Gault

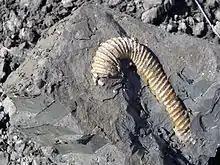
Hamitidae fossil in Gault Clay on a beach in Folkestone, Kent

Gault yields abundant marine fossils, including ammonites (such as "Hoplites", "Hamites", "Euhoplites", "Anahoplites", and "Dimorphoplites"), belemnites (such as "Neohibolites"), bivalves (such as "Birostrina" and "Pectinucula"), gastropods (such as "Anchura"), solitary corals, fish remains (including shark teeth), scattered crinoid remains, and crustaceans (such as the crab "Notopocorystes"). Terrestrial fossils that have been found at Gault include fossil wood, a dinosaur ("cf." "Acanthopholis"), and pterosaurs, including azhdarchoids, ornithocheirids, and the indeterminate pterodactyloid "Pterodactylus" "daviesii". Several pterosaur fossil remains from the overlying Cambridge Greensand may have been reworked from the underlying Gault.